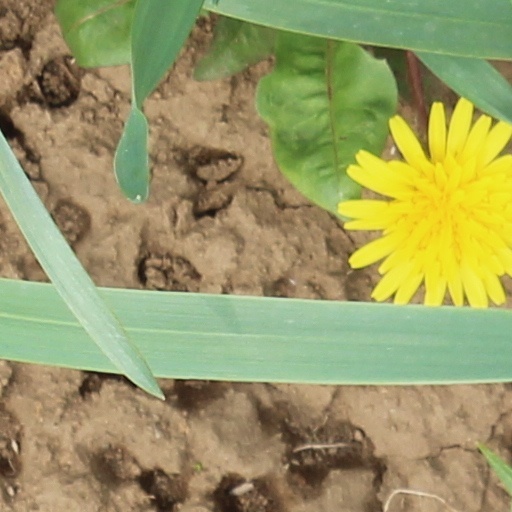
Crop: wheat